Sofia Kuvshinnikova

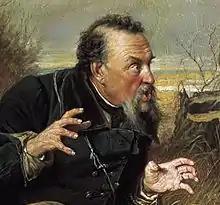
Dr. Kuvshinnikov (from The Hunters at Rest by Vasily Perov)

She was born to the family of a minor civil servant. After an education which stressed the fine arts, she married Dr Dmitri Kuvshinnikov, a doctor for the police department who was much older. In 1871, he appeared as one of the figures in a painting by Vasily Perov ("The Hunters at Rest"). This was exhibited at a showing by the Peredvizhniki and, afterwards, his modest apartment became a gathering place for the creative community; a group which came to include Levitan and the Chekhovs.